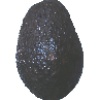
Label: avocado